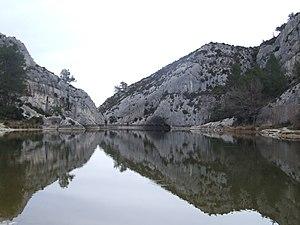
vue du lac de Peirou à proximité de Saint-Rémy-de-Provence
Le barrage de Glanum est un barrage antique situé à Glanum cité de l'empire romain de nos jours dans la commune de Saint-Rémy-de-Provence, département des Bouches-du-Rhône en France. Détruit lors de la construction d'un ouvrage moderne en 1891, ce barrage qui régulait l'eau d'un gaudre, servait à alimenter en eau les habitants mais aussi l'aqueduc du même nom servant à irriguer les cultures du vallon d'Auge dans les Alpilles. Décrit par Esprit Calvet, le barrage de Glanum semble être le premier barrage voûte connu.